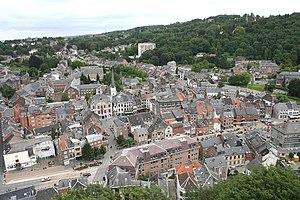
Huy (Belgique), la vieille ville.